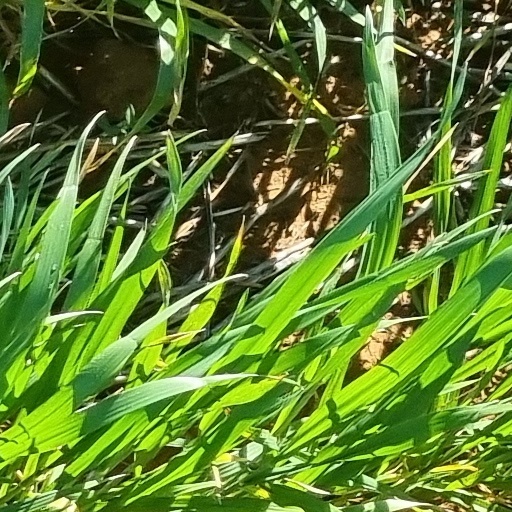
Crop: wheat